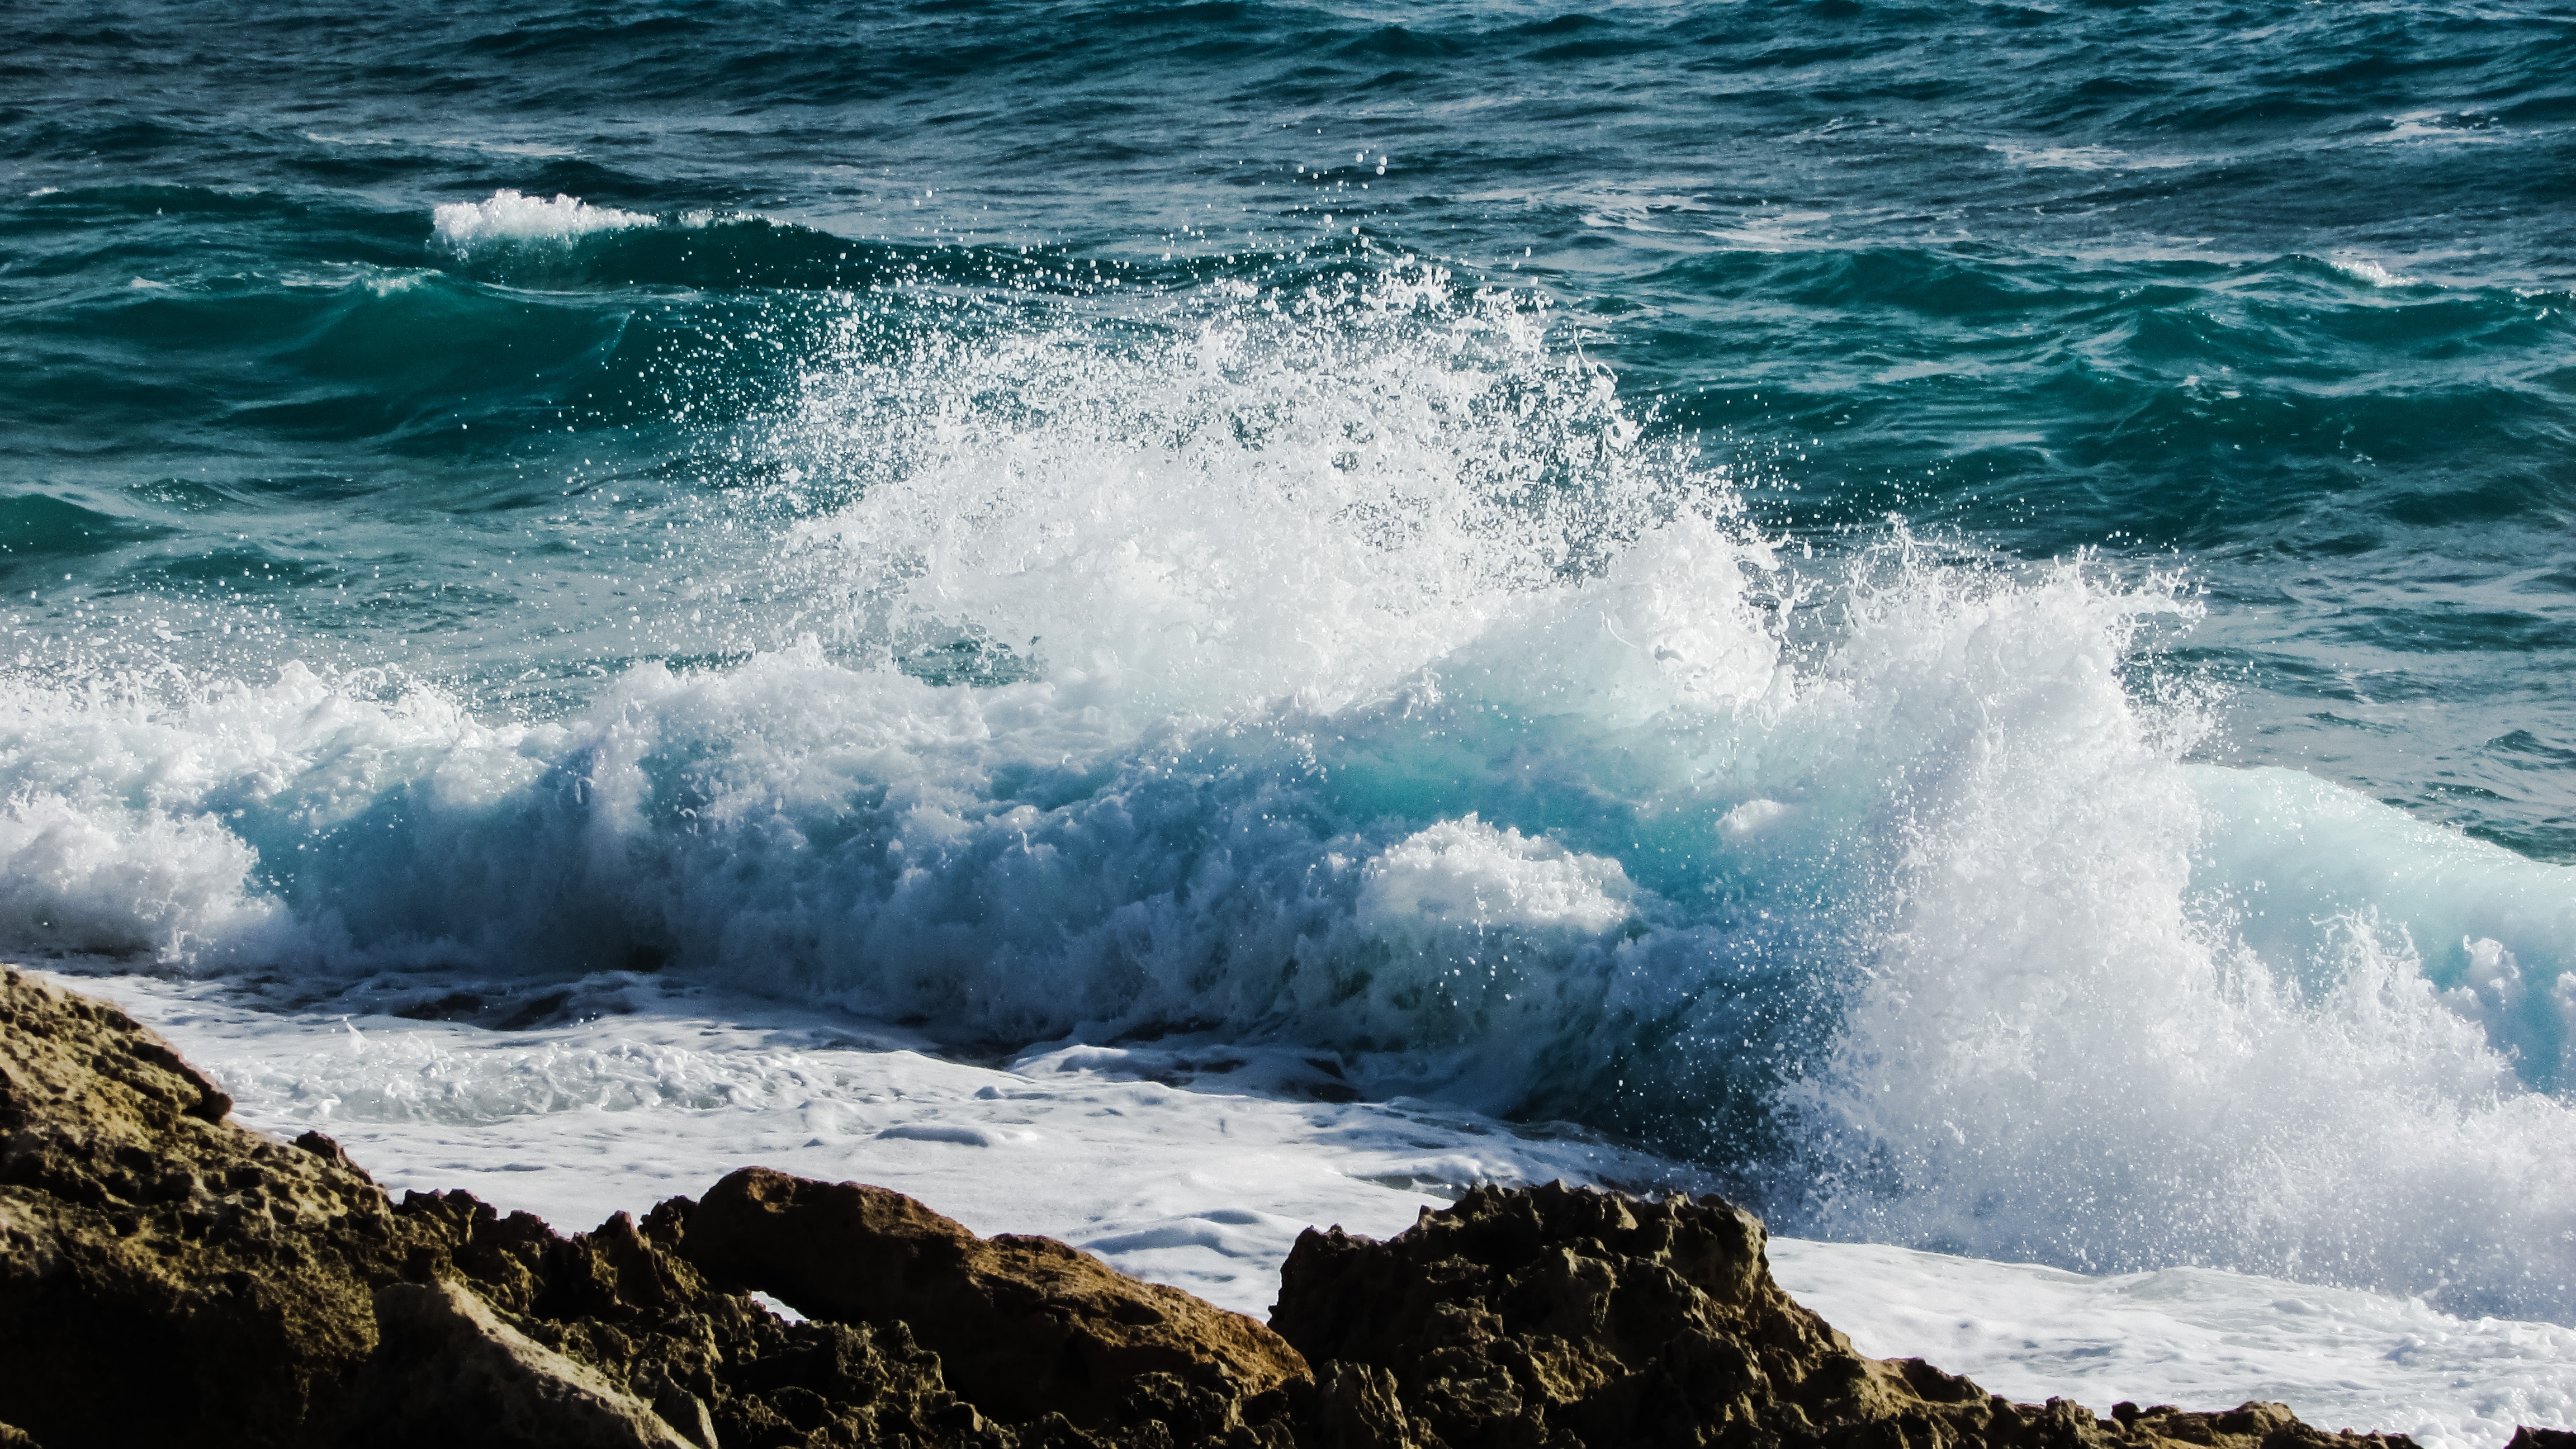
beach, landscape, sea, coast, water, nature, rock, ocean, white, shore, wave, coastline, foam, splash, spray, autumn, scenery, blue, body of water, energy, rocks, power, break, cyprus, autumnal, cape, smashing, ayia napa, smash, wind wave